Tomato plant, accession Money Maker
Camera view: horizontal (90 deg, fisheye); turntable rotation: 300 degrees
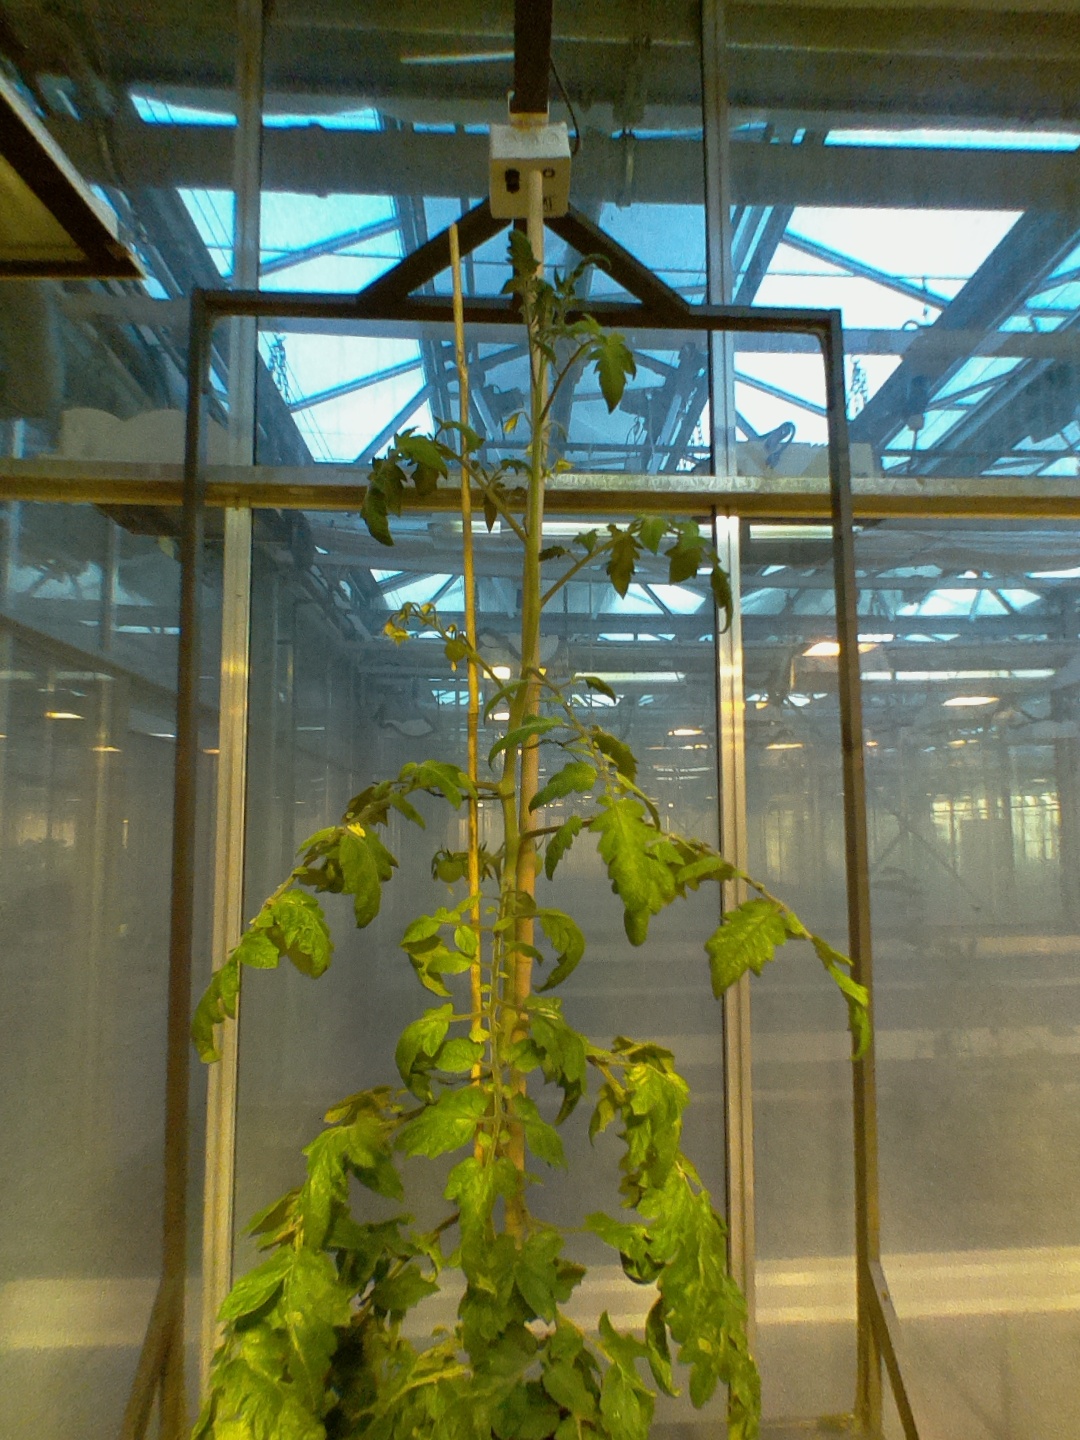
BBCH growth stage 73: 30%-40% of final fruit size